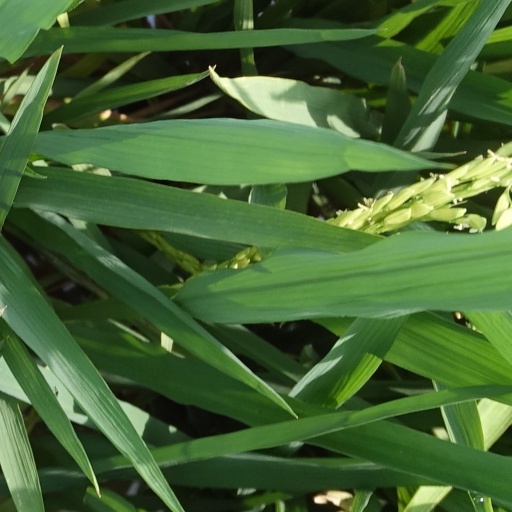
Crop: rice